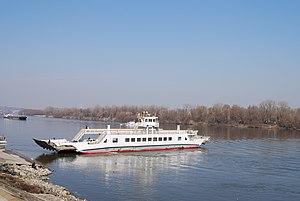
Baranya est un comitat du sud de la Hongrie. Situé dans la région statistique de Transdanubie méridionale, il a pour frontières les comitats de Somogy, Tolna, Bács-Kiskun, ainsi que la Croatie. Il a pour siège Pécs.